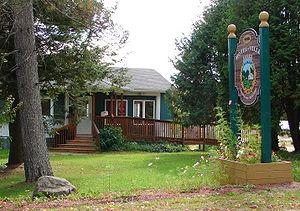
Namur est une municipalité canadienne du Québec située dans la municipalité régionale de comté de Papineau et dans la région administrative de l'Outaouais. Surnommée « la Nouvelle Belgique », cette municipalité de l'Outaouais fut fondée au milieu du XIXᵉ siècle par quelques familles belges originaires de la province de Namur. Aujourd'hui, la municipalité vit essentiellement grâce à l'exploitation forestière et organise, chaque année durant l'été, un festival des bûcherons.